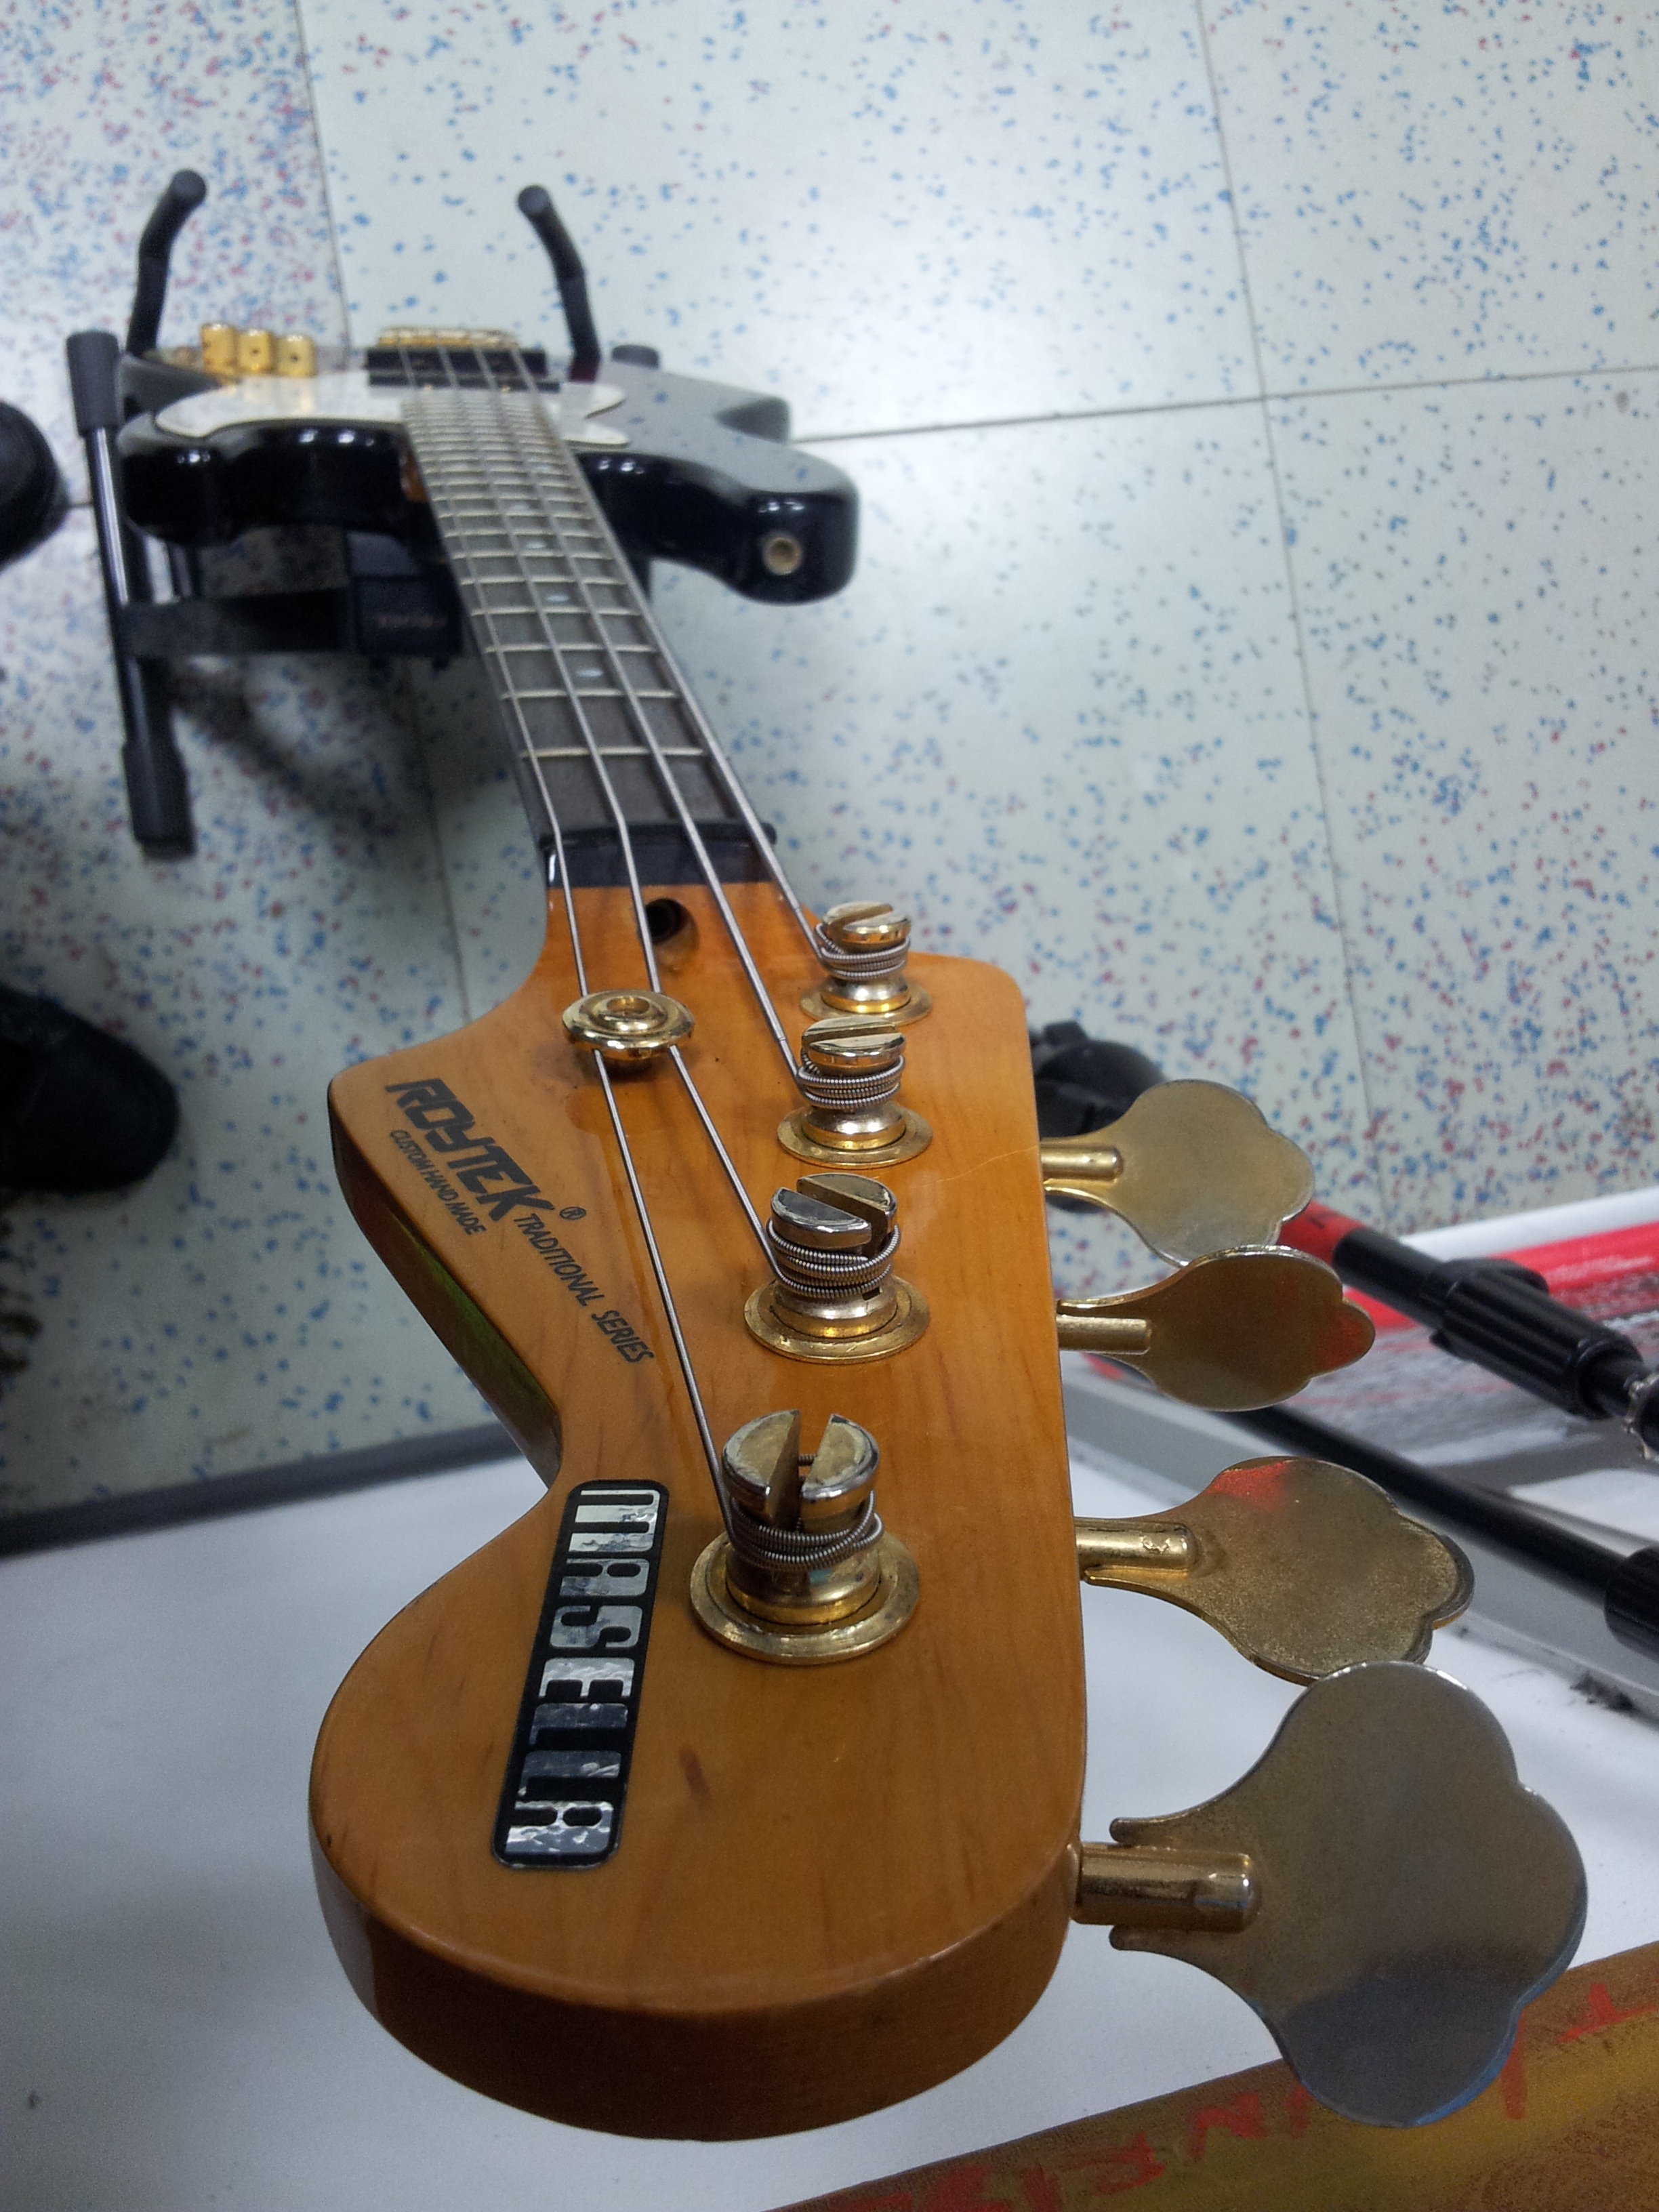
guitar, acoustic guitar, electric guitar, musical instrument, violin, bassist, low, bass guitar, viola, mechanics, string instrument, bowed string instrument, violin family, plucked string instruments, viol